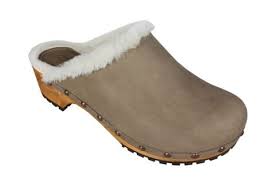
Label: Clog